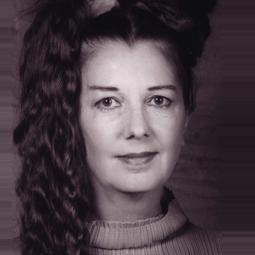
Age: 53